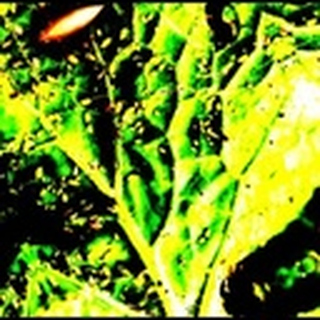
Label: cotton_aphids